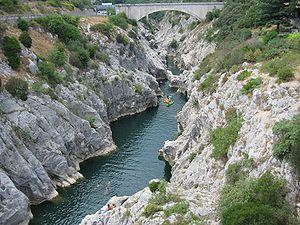
L’Hérault est un fleuve côtier du sud de la France dans la région Occitanie, dans les départements du Gard et de l'Hérault, qui se jette dans la Mer Méditerranée après un parcours de 147,6 km.
Les Garrigues sont une région naturelle française partagée entre les départements du Gard et de l'Hérault, dans la région Occitanie.